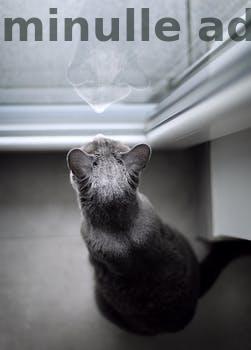
Label: Watermark